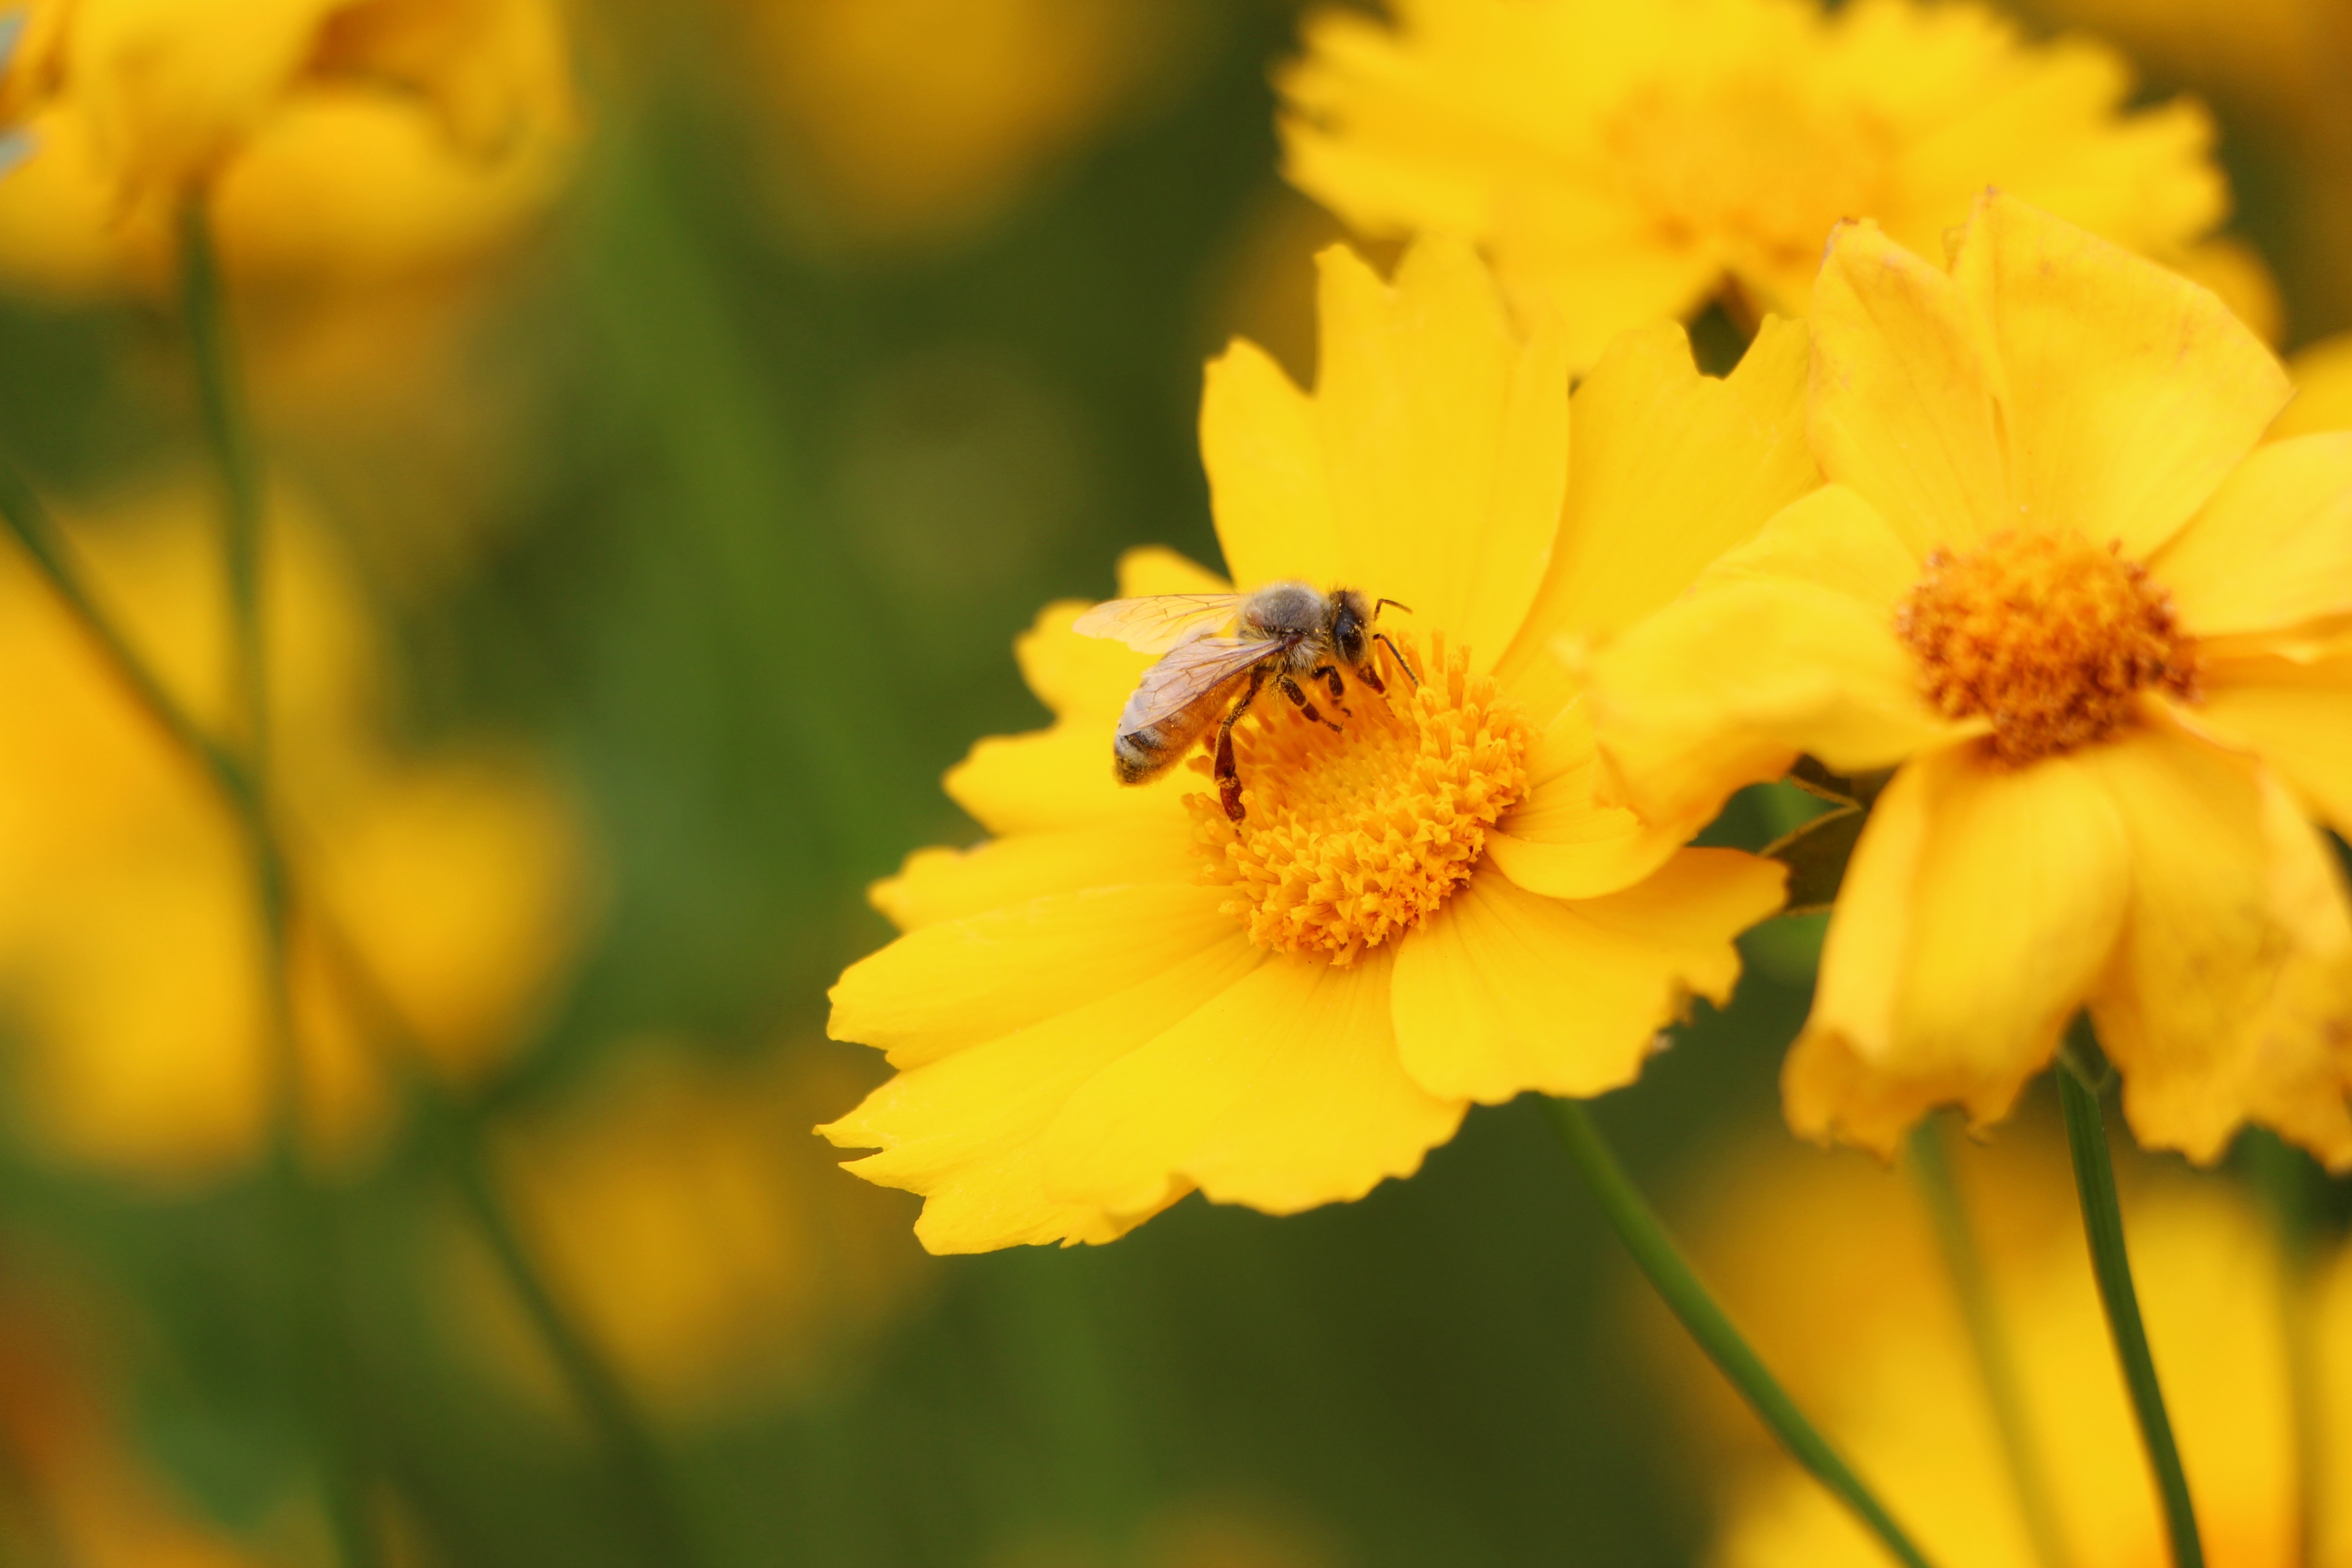
nature, blossom, plant, photography, meadow, flower, petal, pollen, insect, yellow, flora, plants, invertebrate, wildflower, flowers, close up, bee, nectar, june, macro photography, tabitha, flowering plant, honey bee, daisy family, flower gardens, geumgyeguk, land plant, membrane winged insect